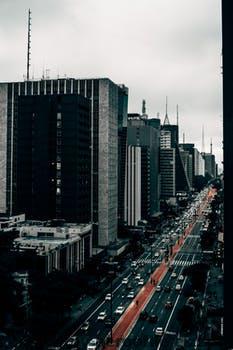
Label: Watermark